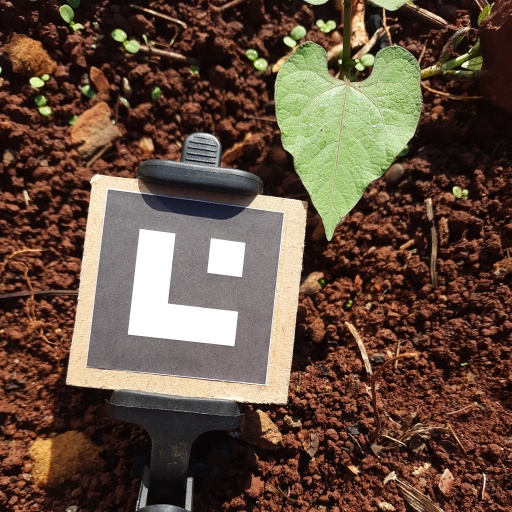
Observations: flat surface, no eating holes, under sunlight